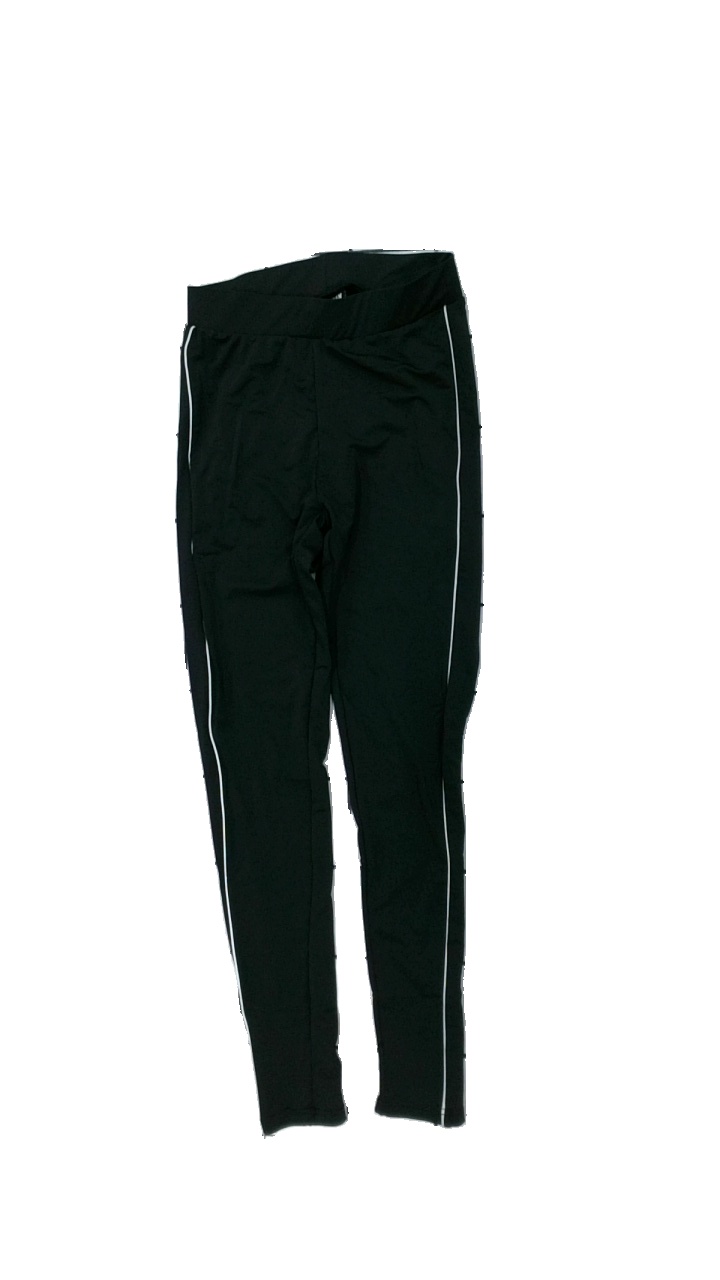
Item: Tights (Ladies)
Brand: Urban Classics
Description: svarta träningstights med vita ränder längs benen, några lösa trådar
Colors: Black, White
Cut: Regular
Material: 100% nylone
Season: All
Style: Sports
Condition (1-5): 4
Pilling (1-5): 5
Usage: Reuse
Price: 50-100